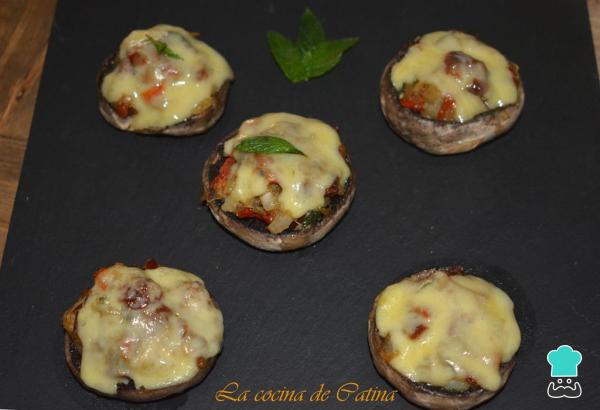
Servimos los champiñones rellenos de verduras y queso rociándolos con un chorrito de aceite por encima. Sin duda, se trata de una receta fácil, rápida y deliciosa que encaja a la perfección con prácticamente cualquier tipo de plato, como un filete de bacalao en salsa, pollo al vermut o una hamburguesa de quinoa si se sigue una dieta vegetariana. Si quieres descubrir más recetas sencillas como esta, ¡pásate por mi blog La cocina de Catina!